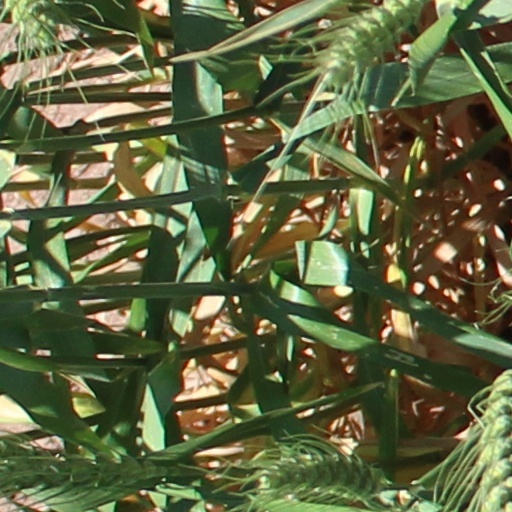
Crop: wheat